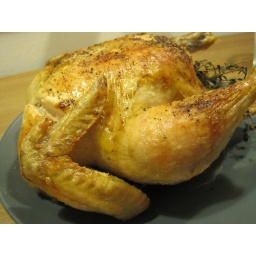
This is what a chicken roasted in a toaster oven looks like. Tasty!